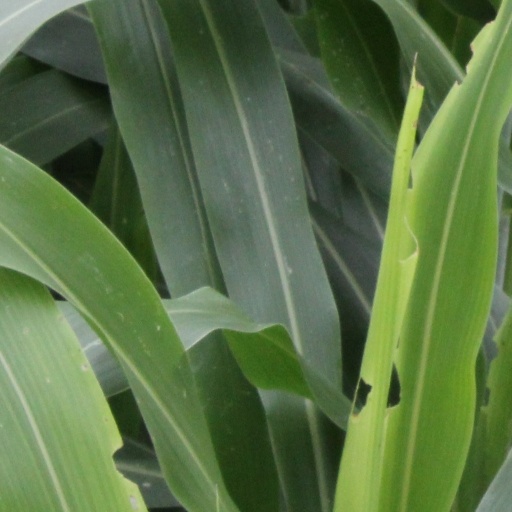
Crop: sorghum